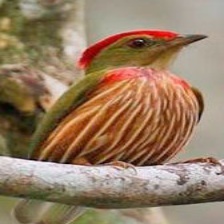
Species: STRIPPED MANAKIN
Scientific name: MACHAEROPTERUS REGULUS